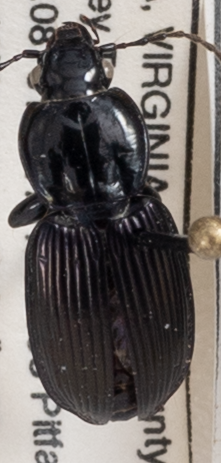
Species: Pterostichus trinarius
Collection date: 2021-05-18
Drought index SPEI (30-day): -0.998
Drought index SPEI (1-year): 0.198
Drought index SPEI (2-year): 0.128